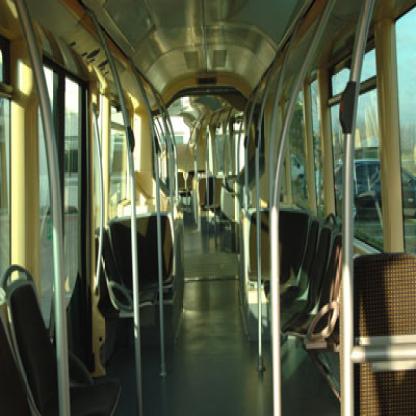
Scene: Indoor